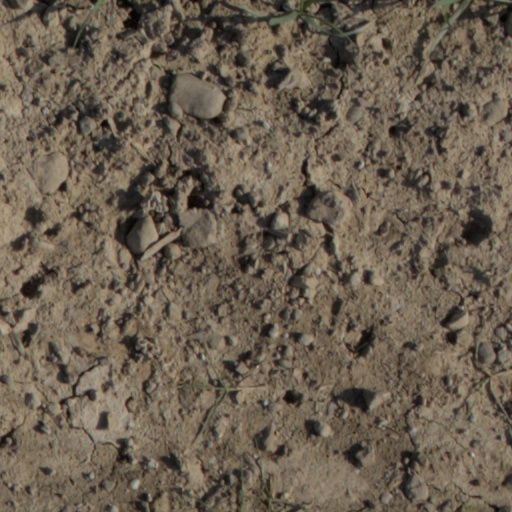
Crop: wheat